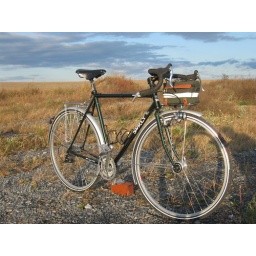
The new ride. I finished building this bike in September 2009.